We Are All Legends

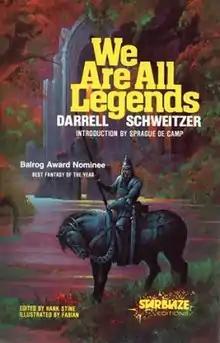
Cover of "We Are All Legends"

We Are All Legends is a collection of fantasy short stories by American writer Darrell Schweitzer featuring his sword and sorcery hero Sir Julian. The book was edited by Hank Stine and illustrated by Stephen Fabian, and features an introduction by L. Sprague de Camp. It was first published as a trade paperback by The Donning Company in 1981. It was reprinted by Starmount House in 1988, Borgo Press in 1989 and Wildside Press in 1999.